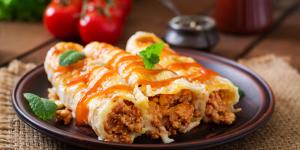
relleno para canelones 10 recetas faciles